Question: Please indicate a possible affordance area of the bicycle that can be used for sitting on
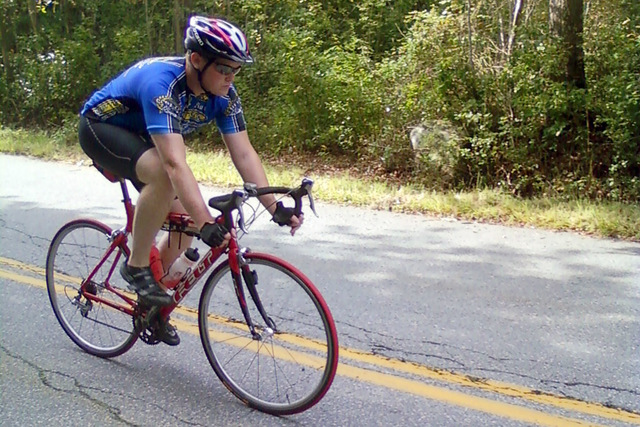
Answer: [93.5, 147, 158.5, 186]